László Raffinsky

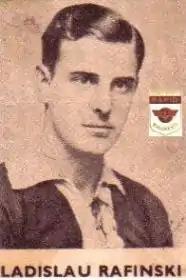
Raffinsky

László Raffinsky (23 April 1905 – 31 July 1981) was a Romanian football player of Hungarian ethnicity who was a member of the Romanian team that participated at the 1930 FIFA World Cup in Uruguay and the 1938 edition of the same competition held in France. He holds the record of most goals scored in a Romanian first league match, having netted ten goals for Juventus București against Dacia Unirea Brăila in the 1929–30 season.